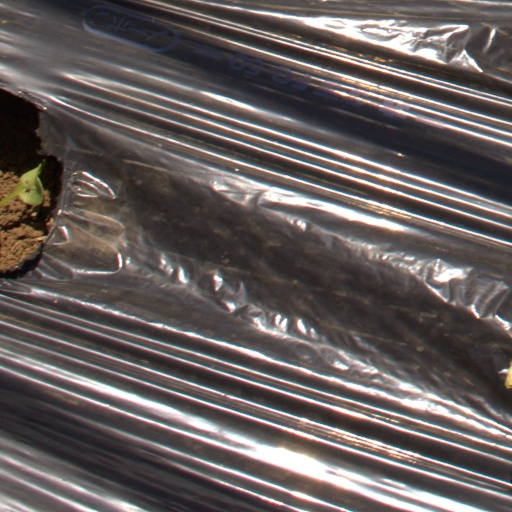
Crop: Jerusalem artichoke